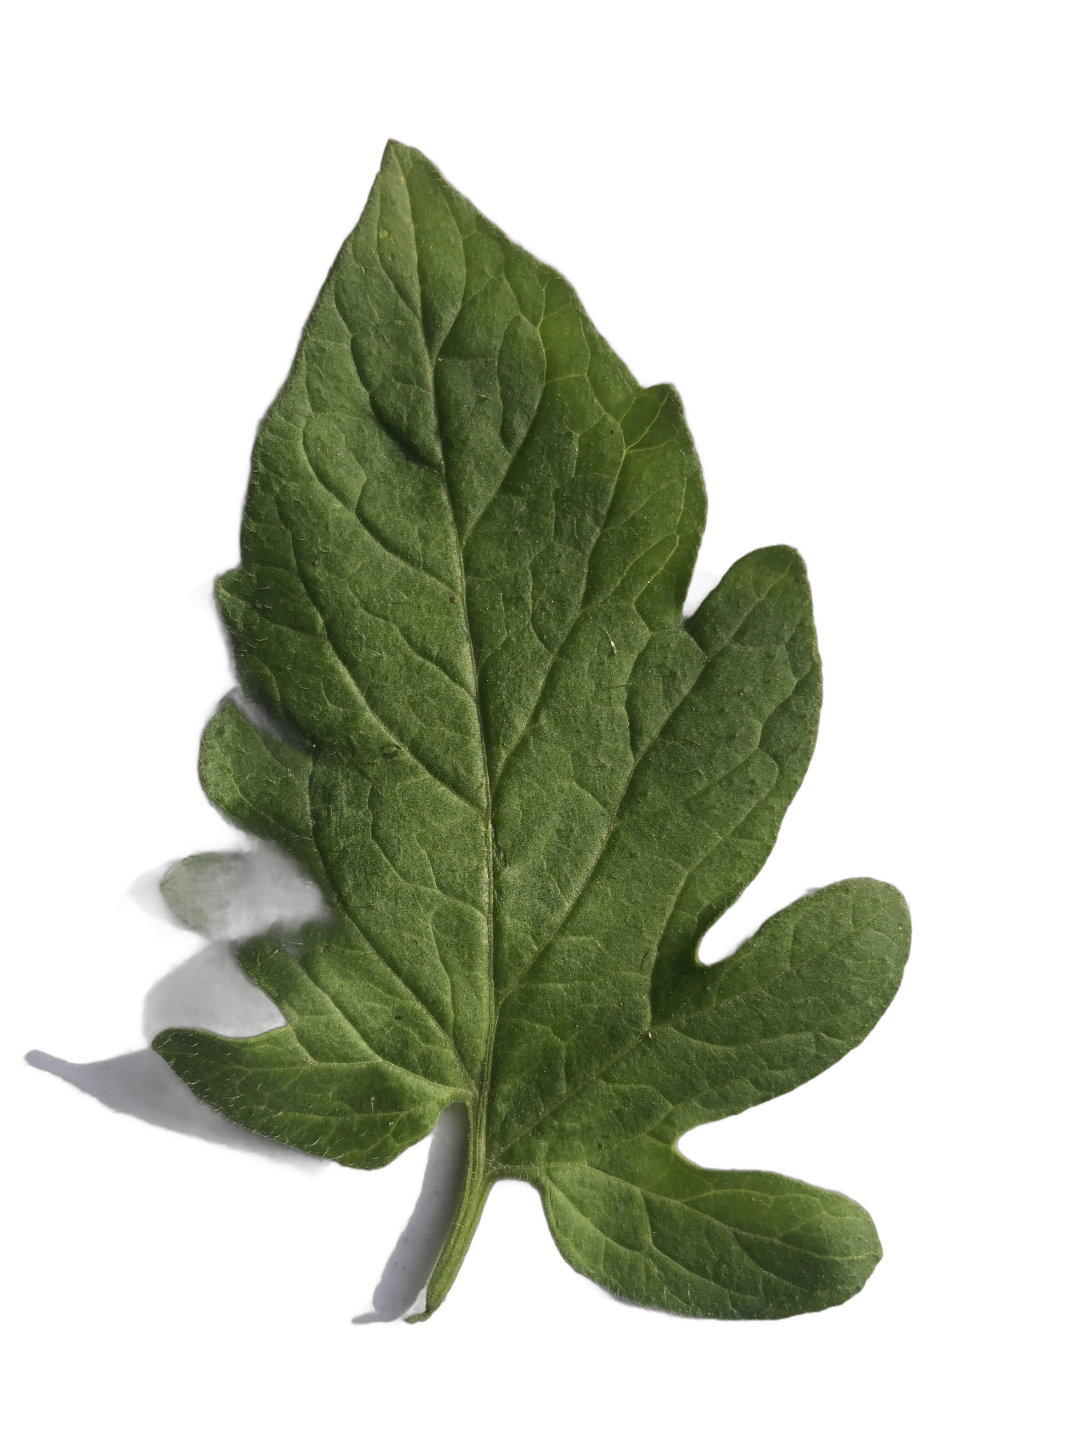
Crop: Tomato
Label: Healthy